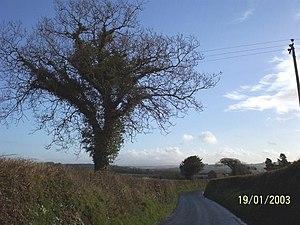
La haie des Cornouailles est une haie bâtie que l’on rencontre dans les Cornouailles, région du sud-ouest de l’Angleterre. Elle consiste généralement en une levée de terre compactée dont les deux faces sont talutées et habillées de pierres et dont le sommet est recouvert de terre ou de gazon. Dans celui-ci on plante parfois des arbustes ou des ajoncs pour servir de brise-vent. Sur les faces latérales poussent des fleurs sauvages.